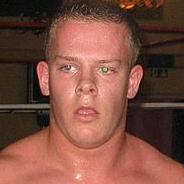
Age: 21